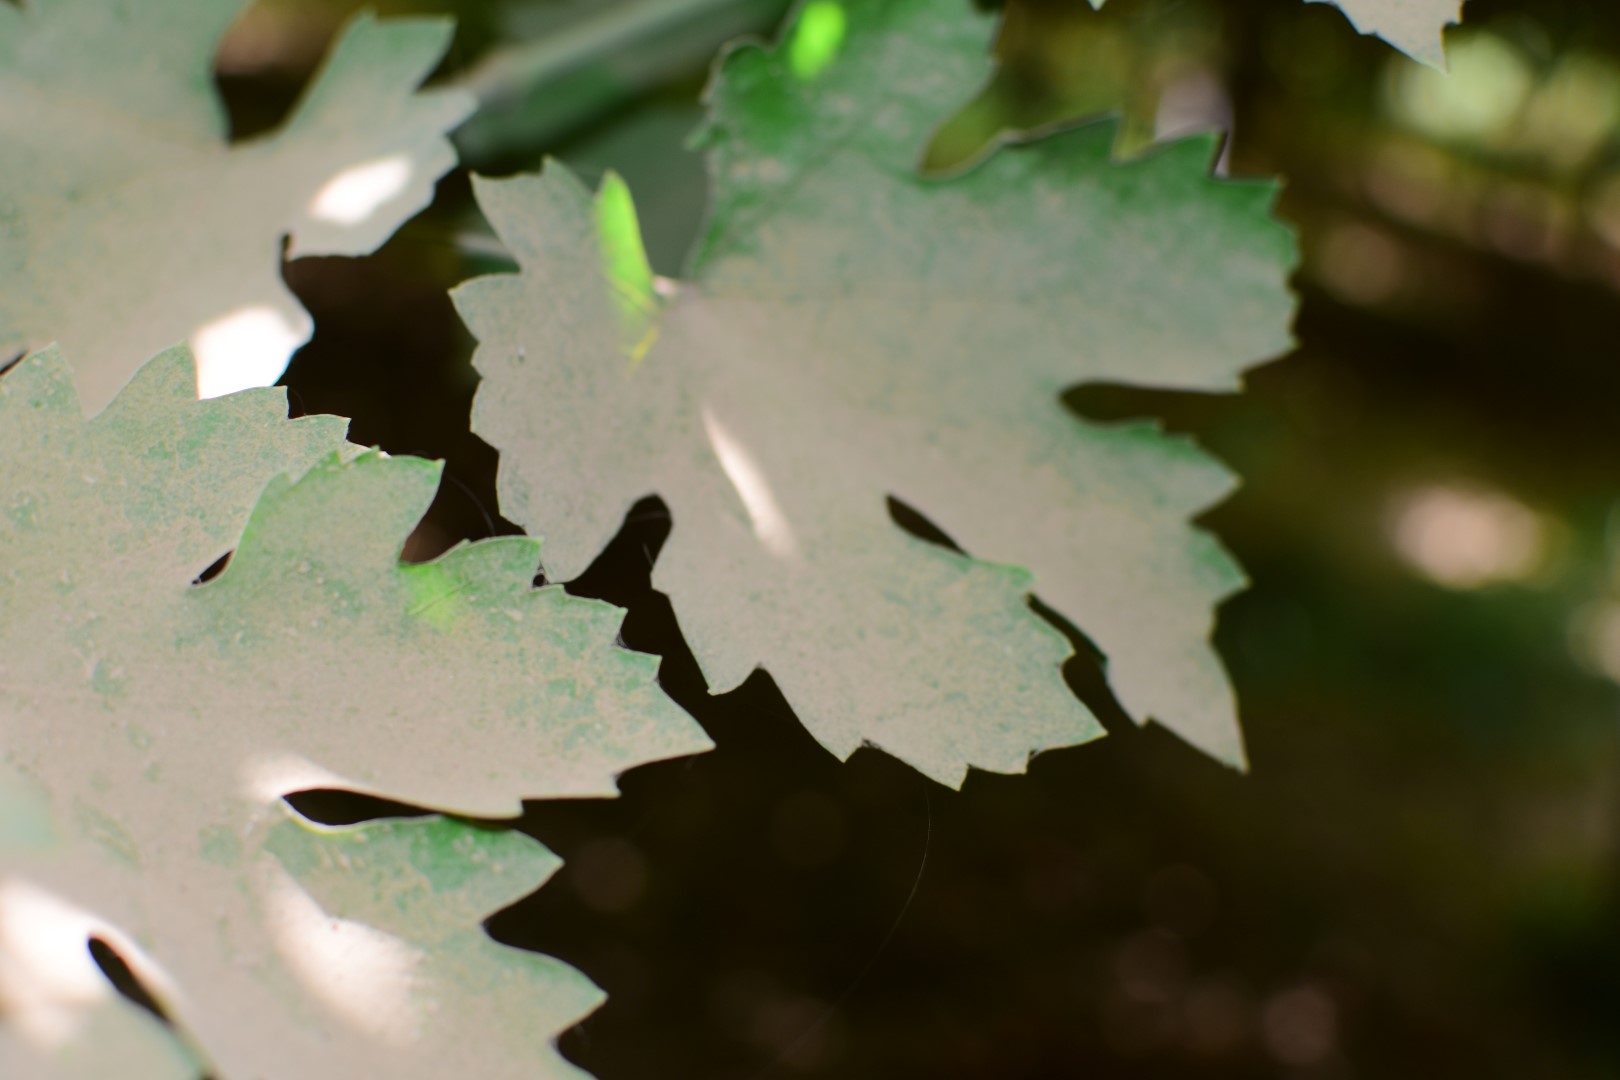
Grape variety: Riasi